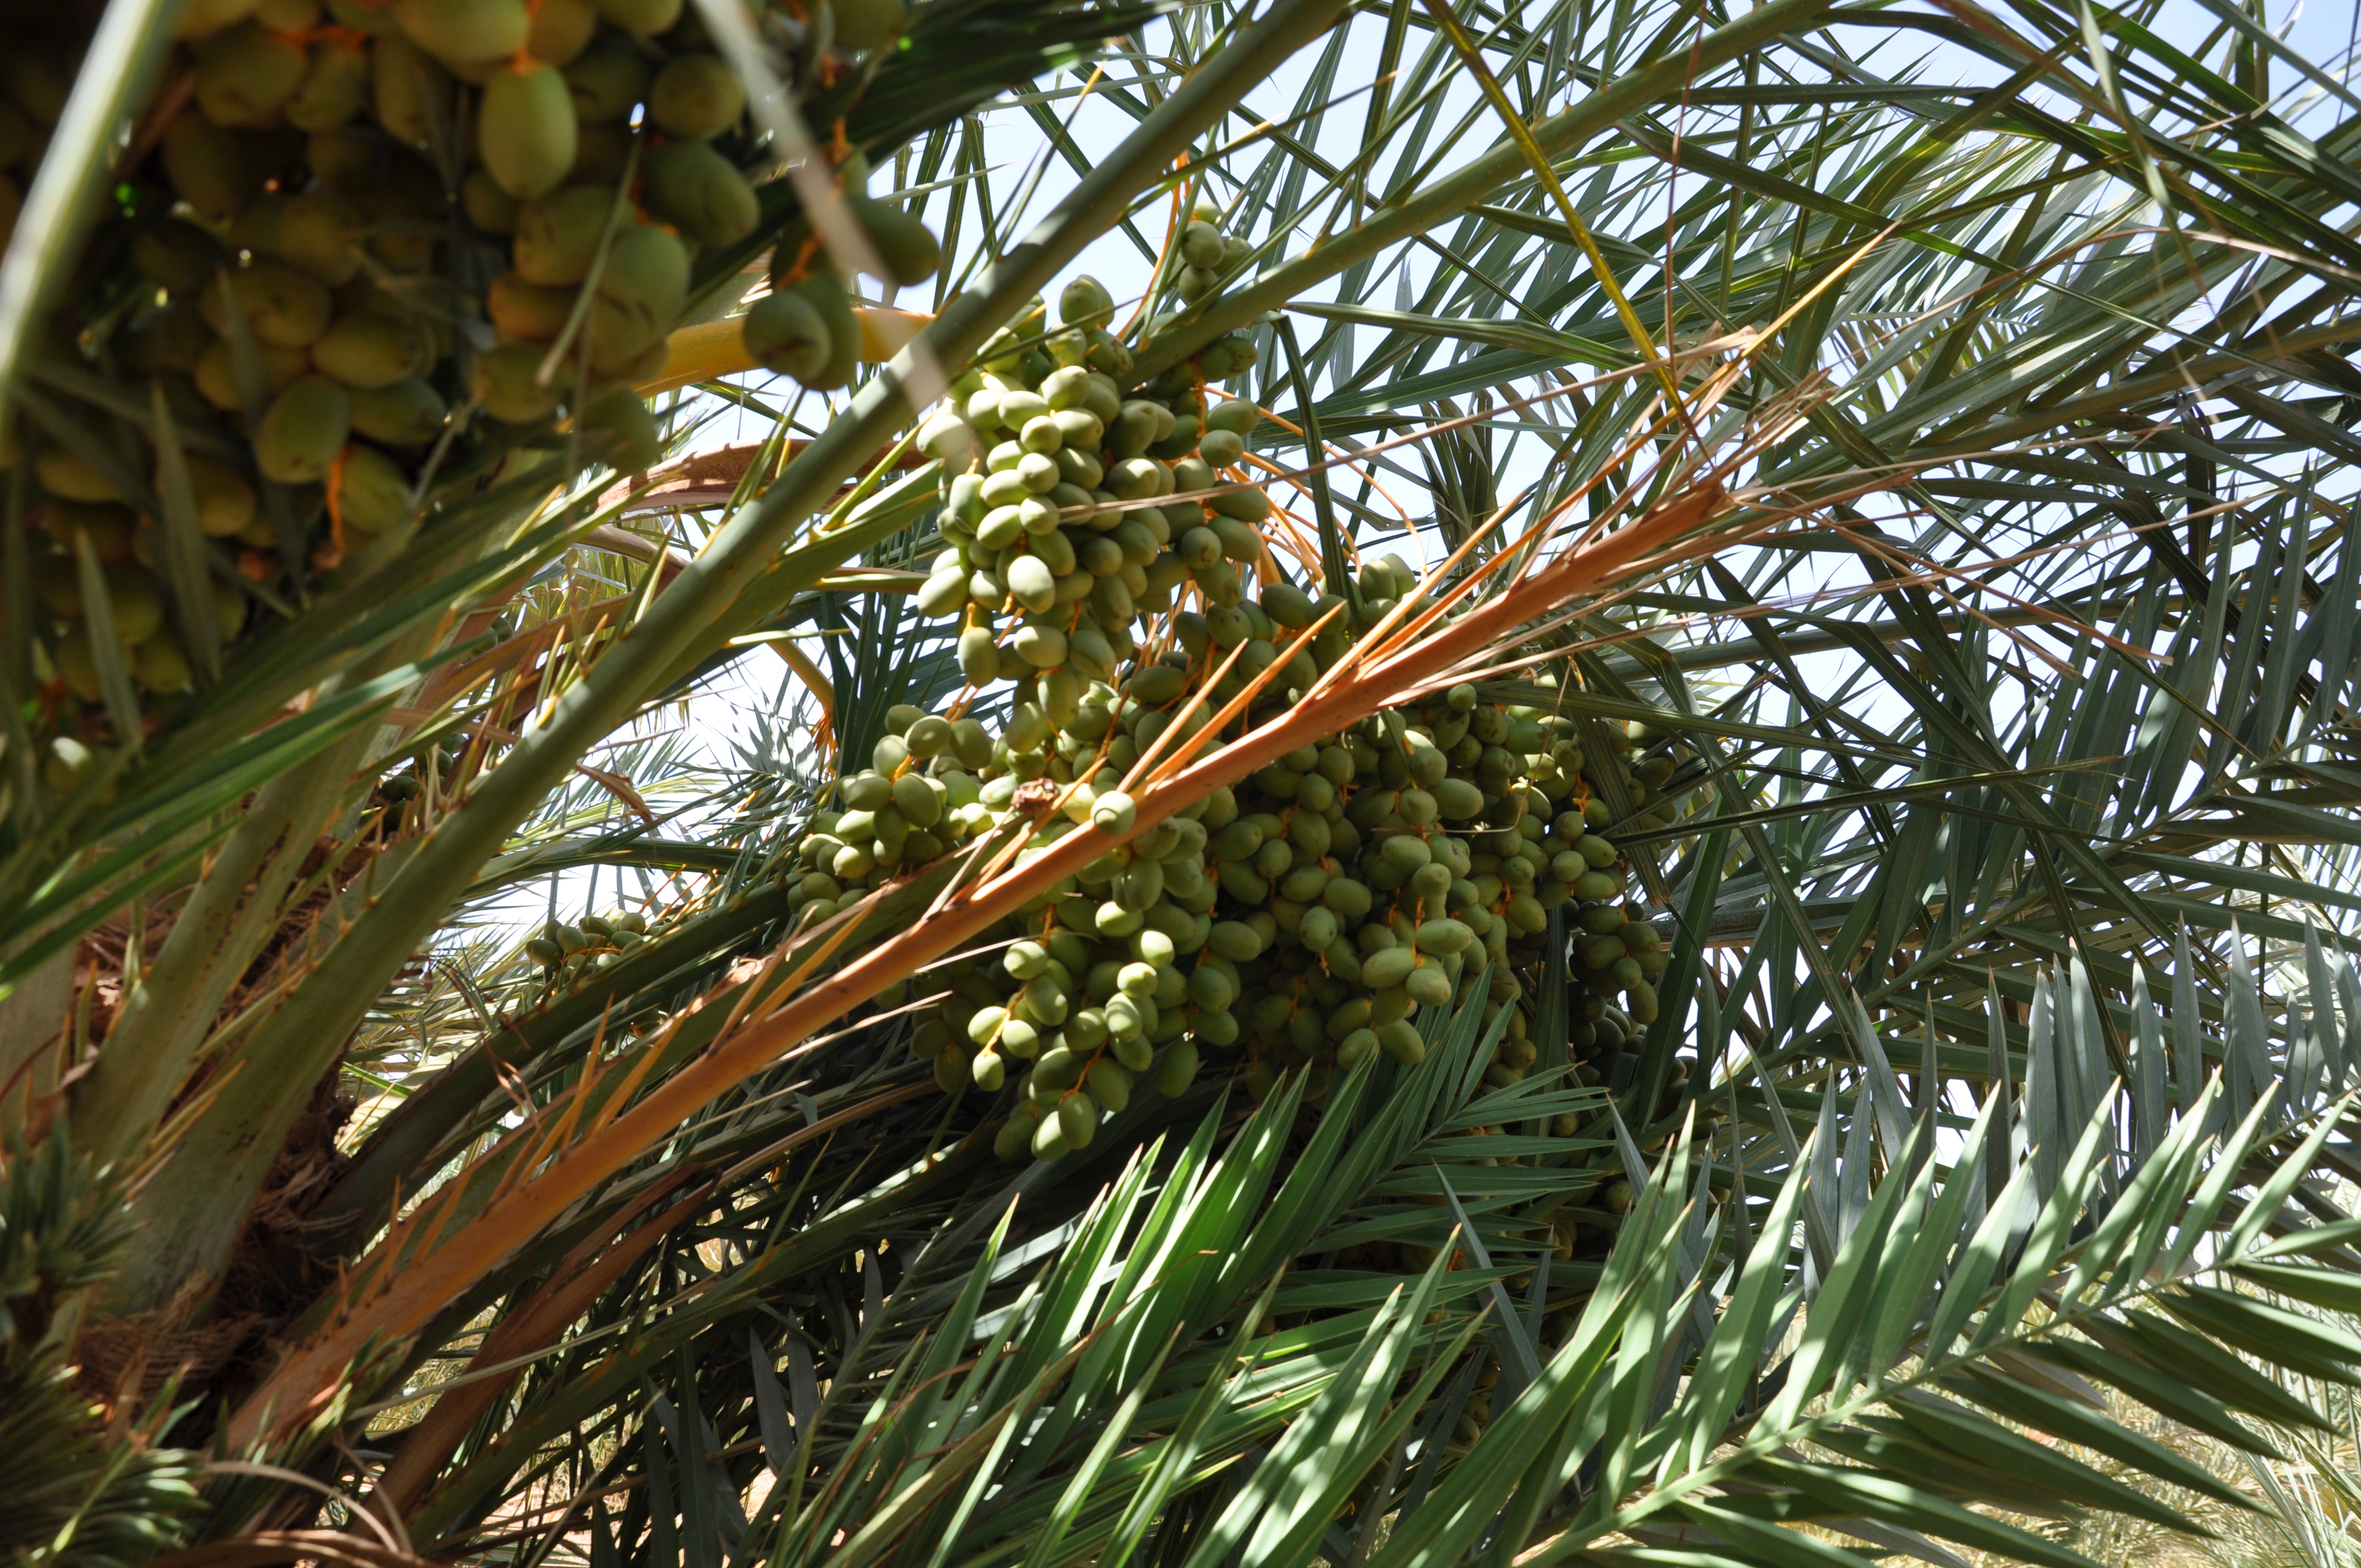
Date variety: Boumajhoul